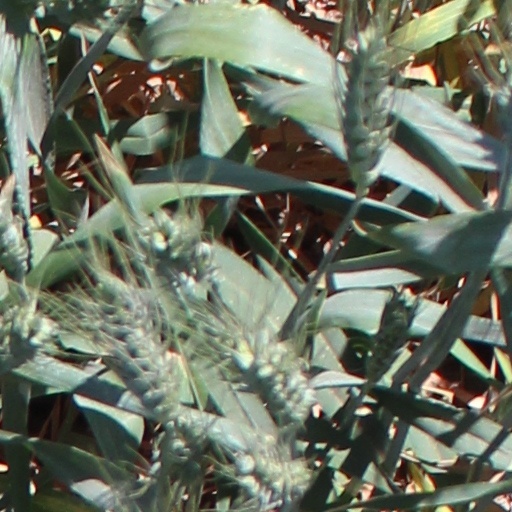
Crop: wheat